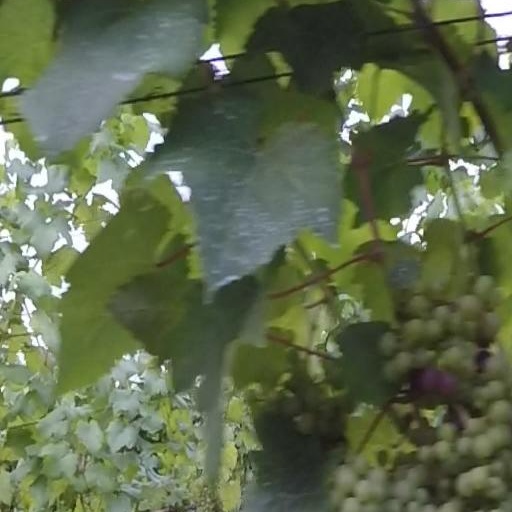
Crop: grape